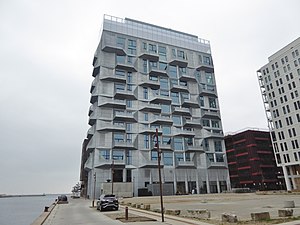
The Silo
The Silo er en tidligere kornsilo beliggende i Nordhavn, København, der huser 39 lejligheder samt en restaurant og udkigsplatform fordelt på 17 etager. Bygningen er tegnet af Cobe og stod færdig i 2017.